Factory Floor

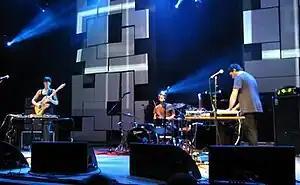
Performing at the Summer Sundae festival, August 2011

Factory Floor are a London-based band formed in 2005. They have been described as 'post-industrial', using live drums, synthesizers and noise.